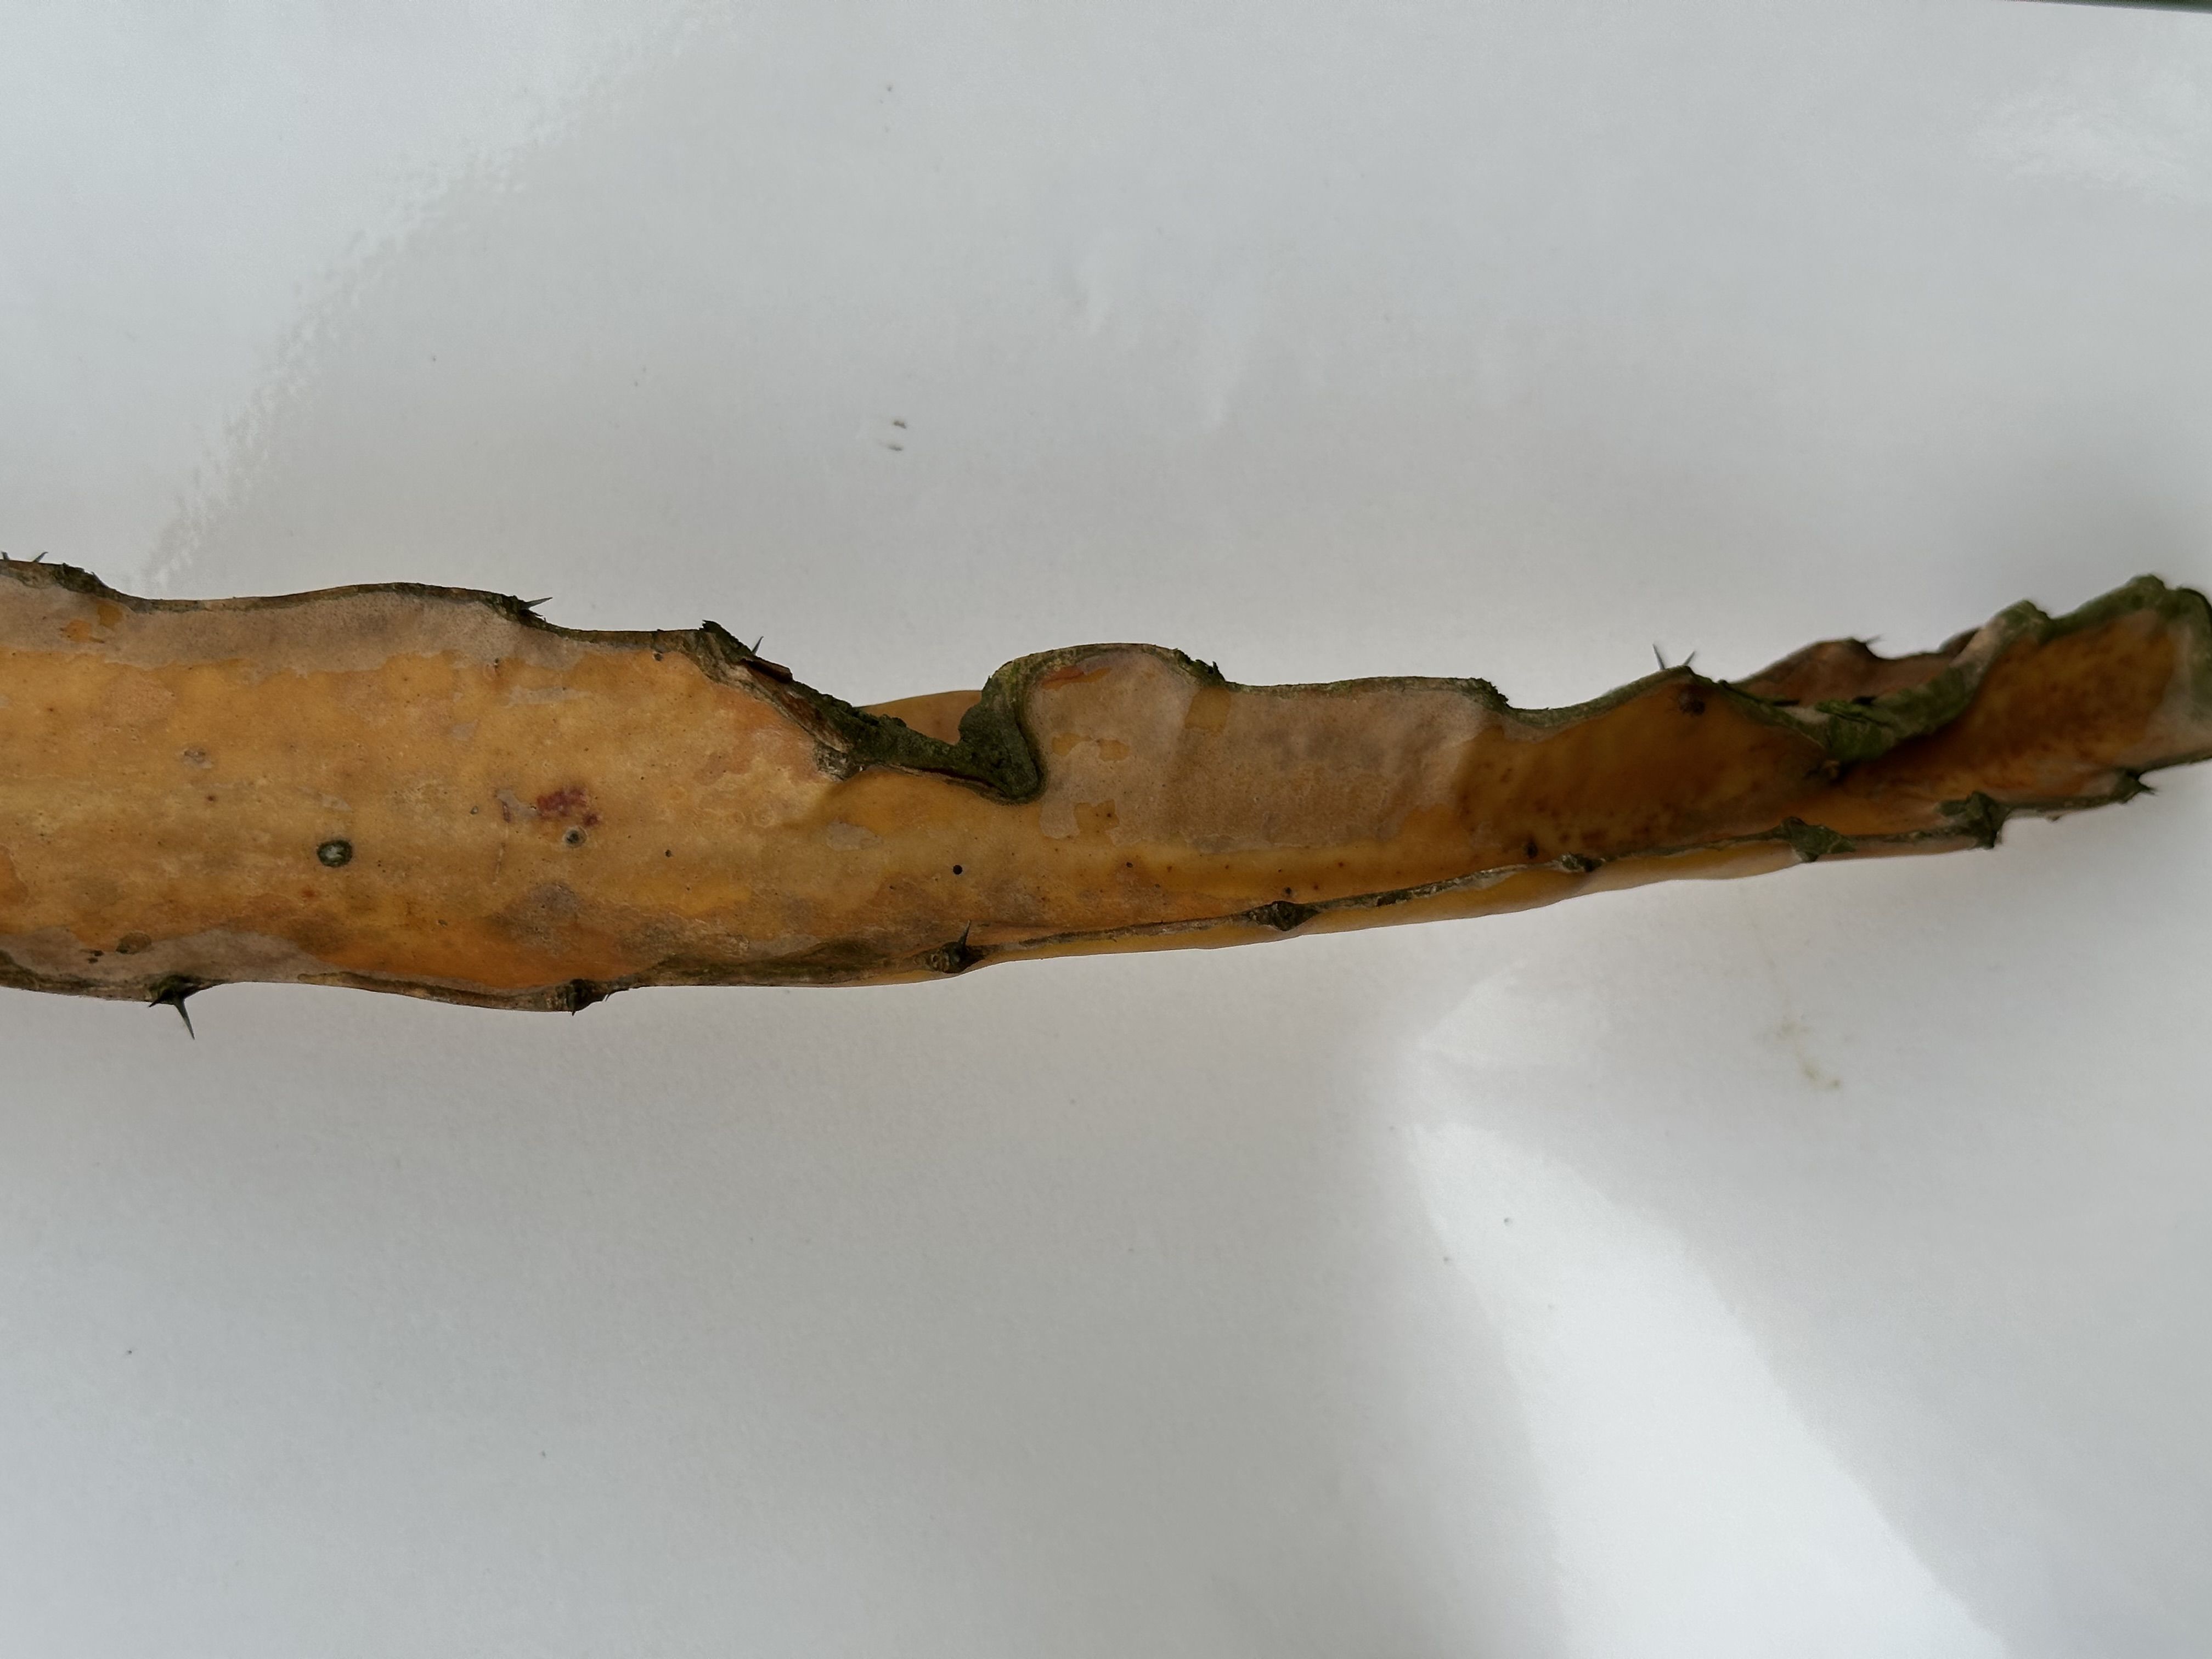
Label: Bad leaf